Sky position (RA, Dec in degrees): 150.776, 13.091
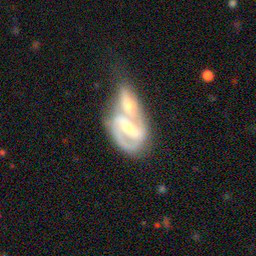
Galaxy morphology: Merging Galaxies